Bantian station

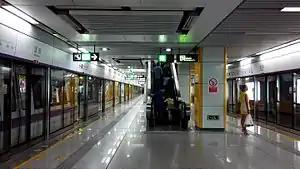
Bantian Station

Bantian station is a Metro station on Line 5 of the Shenzhen Metro. It opened on 22 June 2011. It is located at the junction of Bulong Road and Banxuegang Road.